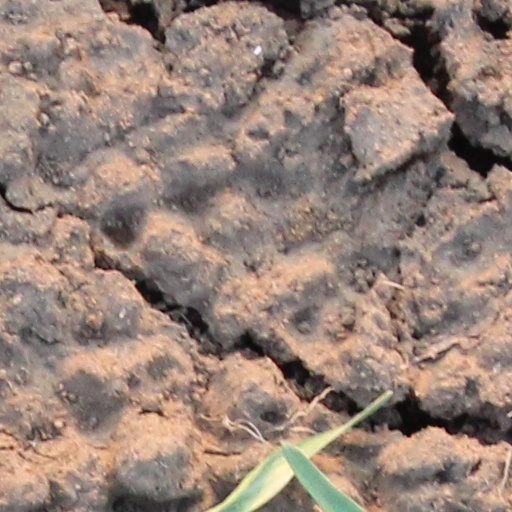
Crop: wheat